Ethel Gordon Fenwick

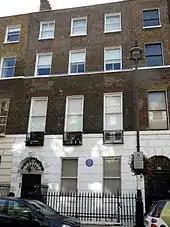
Former residence of Ethel Gordon Fenwick with blue plaque

She was the founder of the Royal British Nurses' Association in 1887.